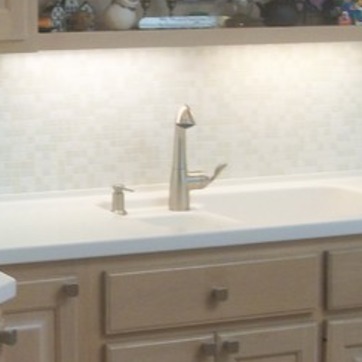
Material: metal